Royal Coachman

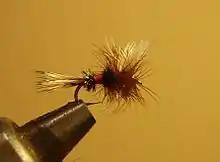
A #12 Royal Wulff dry fly, a Royal Coachman derivative

The Royal Coachman and its derivatives are considered attractor patterns, or as Dave Hughes in "Trout FliesThe Tier's Reference" (1999) calls themsearching patternsas they do not resemble any specific insect or baitfish. Early in the 20th century, Theodore Gordon once was of the opinion that the Royal Coachman resembled some form of flying ant, while in the 1950s, Preston Jennings, a noted fly tier and angler thought the Royal Coachman resembled "Isonychia" mayflies.